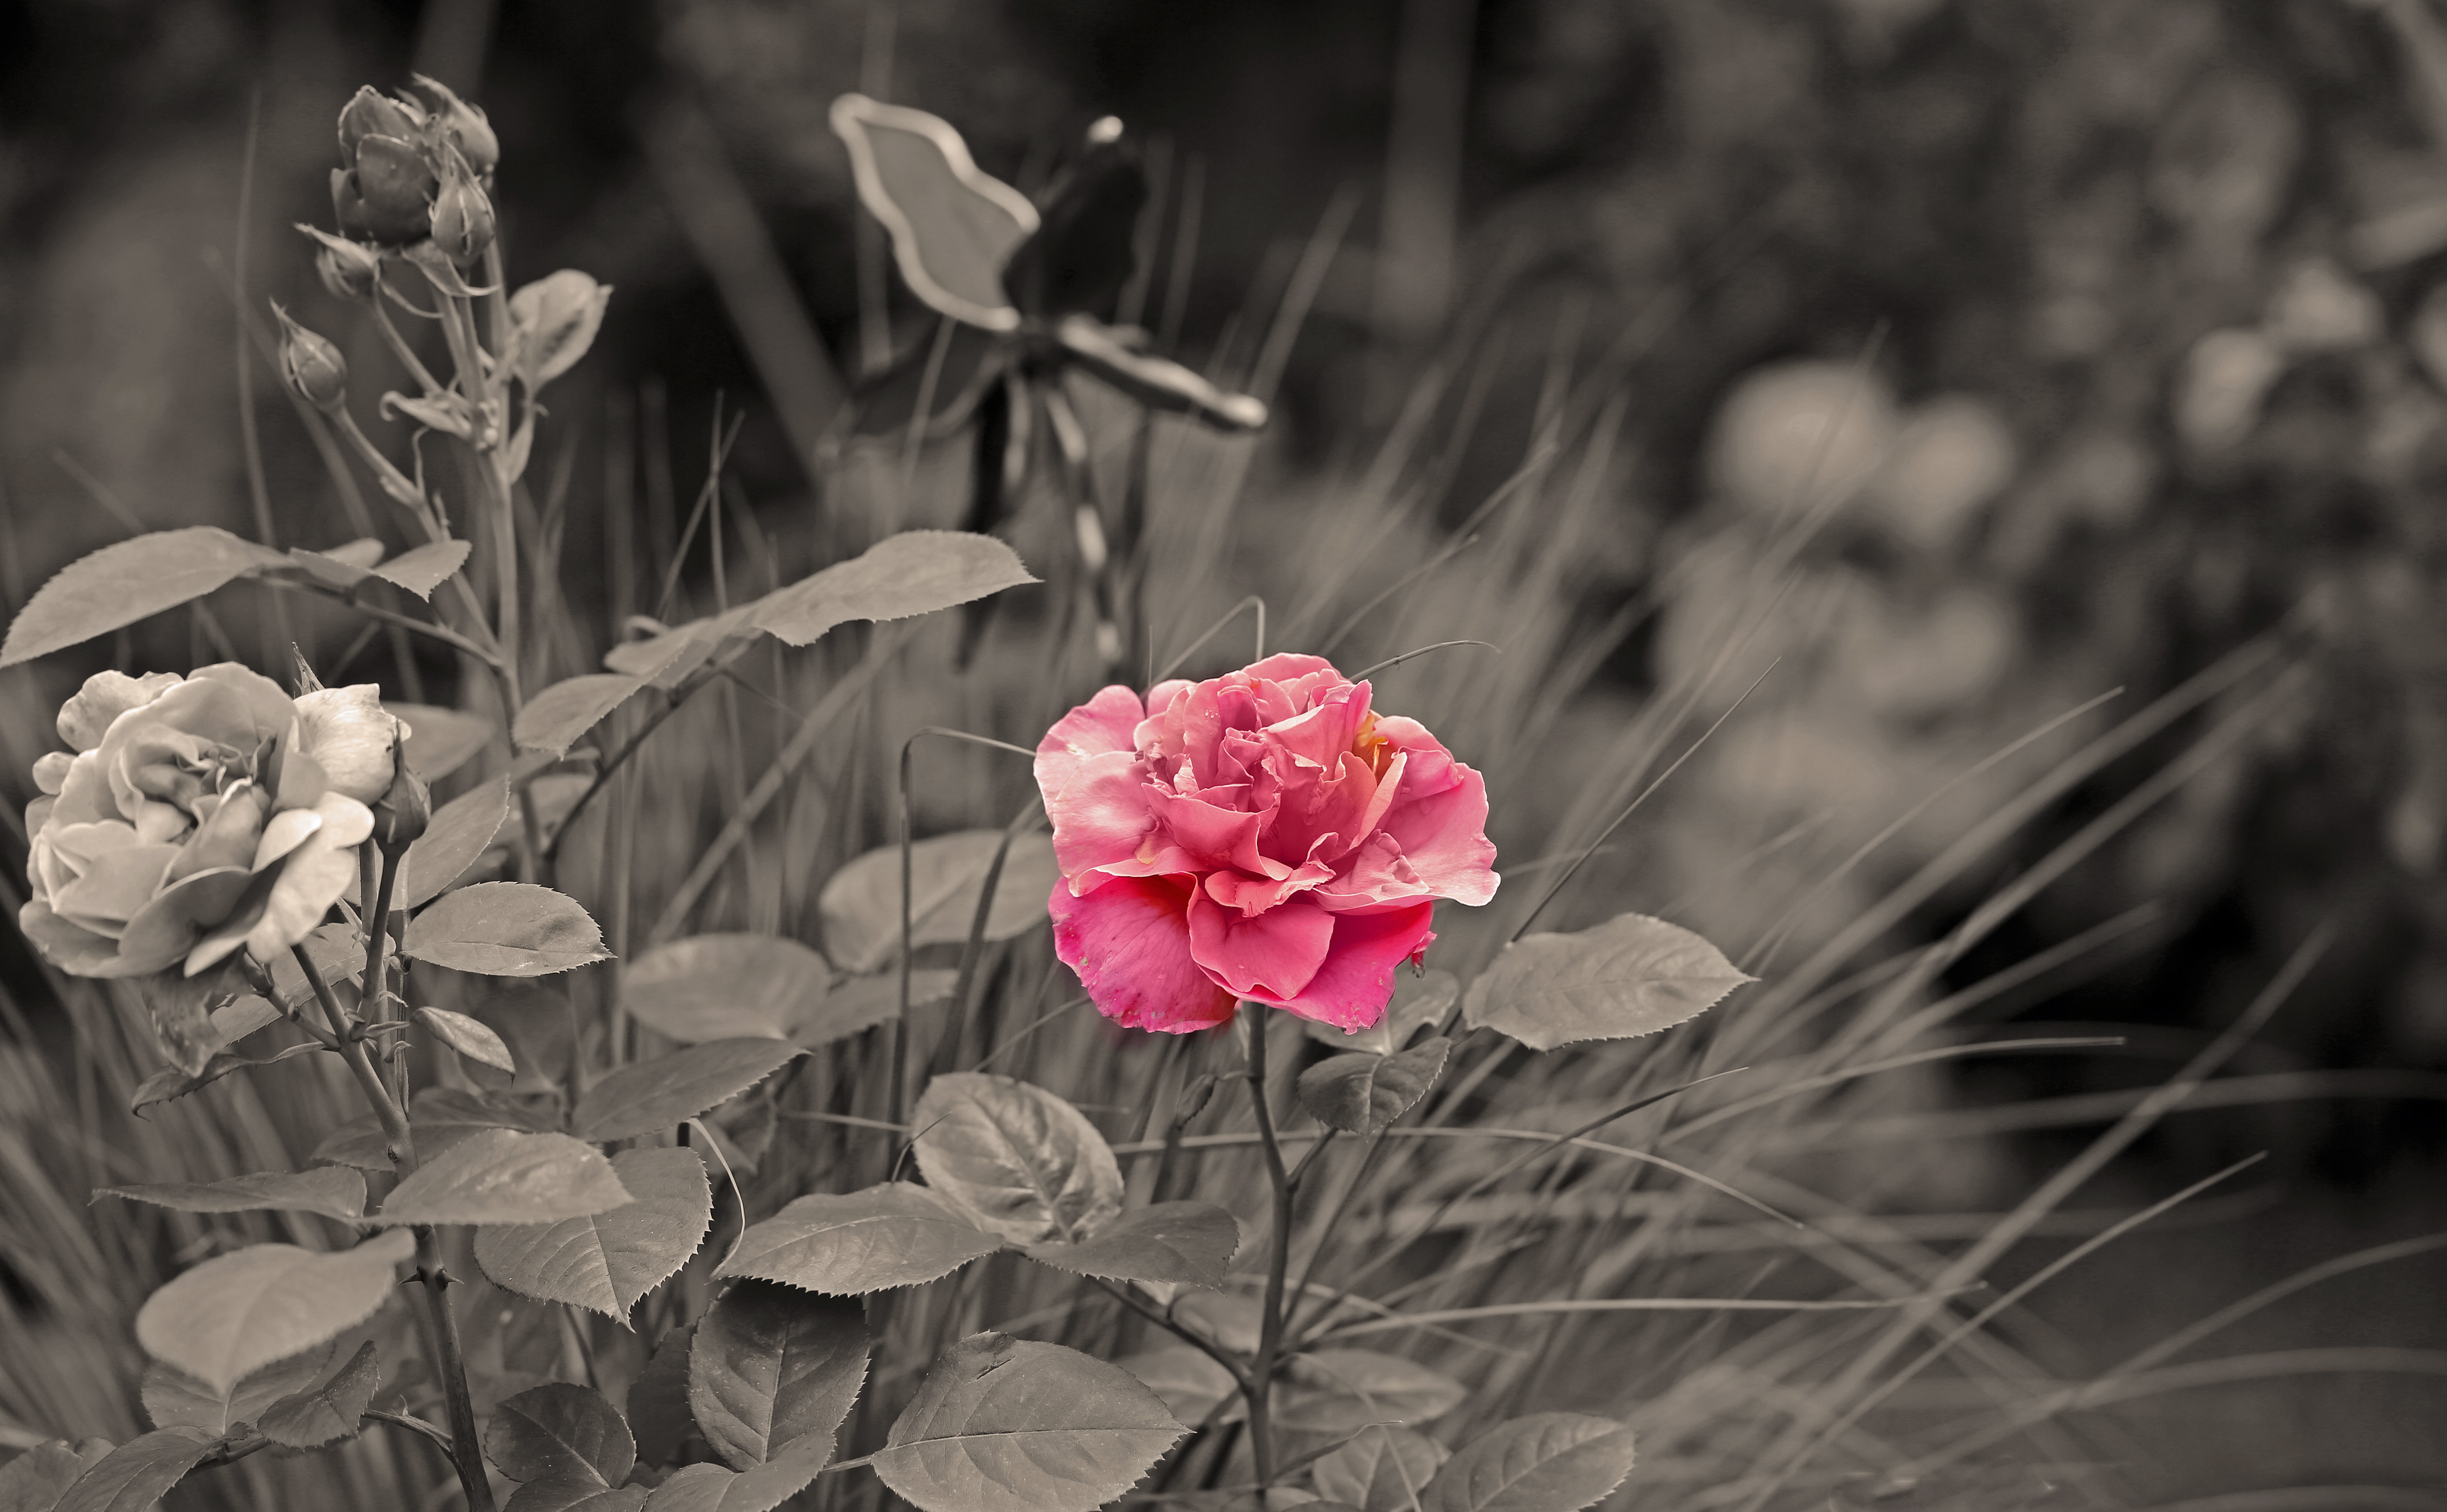
nature, blossom, black and white, plant, photography, flower, petal, bloom, bush, spring, red, color, garden, monochrome, pink, close, flora, red rose, roses, shrubs, bushes, beautiful, beautifull, rose bloom, macro photography, rose blooms, flowering plant, large flowers, monochrome photography, land plant